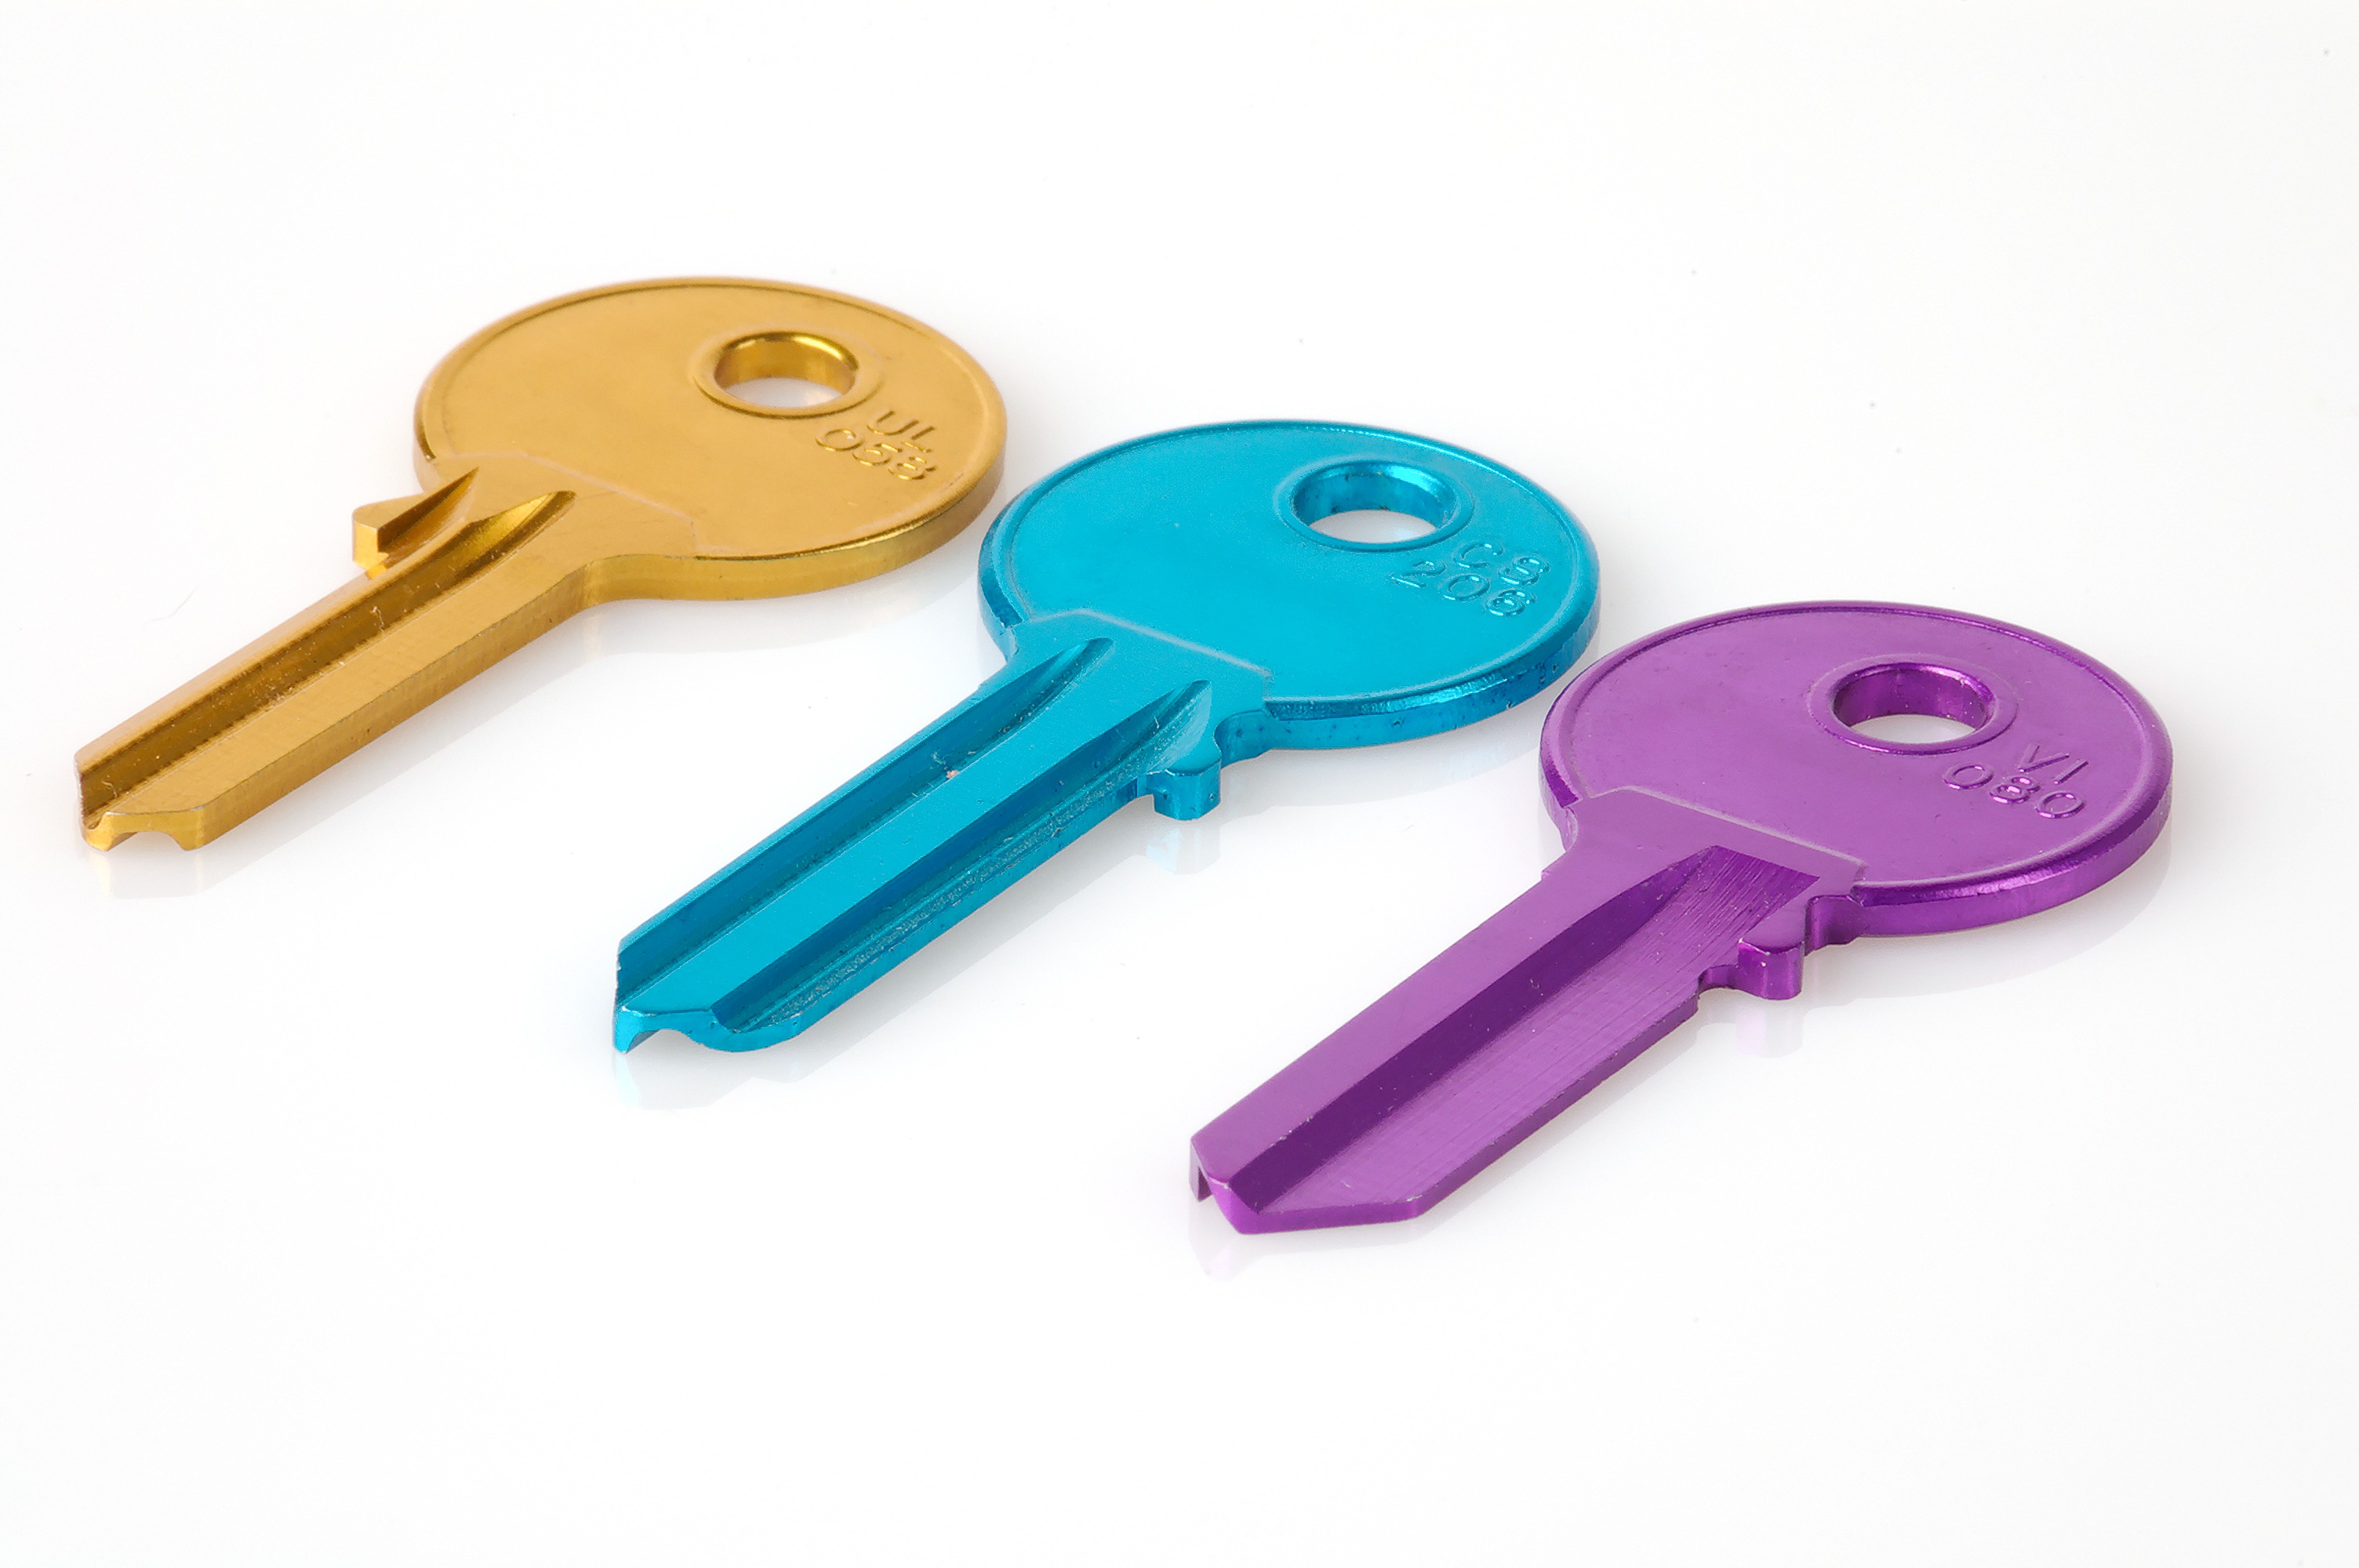
colourful, colorful, product, keys